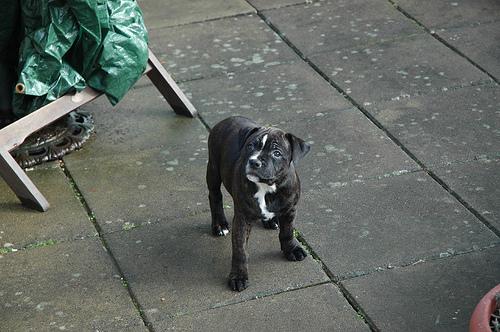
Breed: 203-n000015-Staffordshire_bullterrier